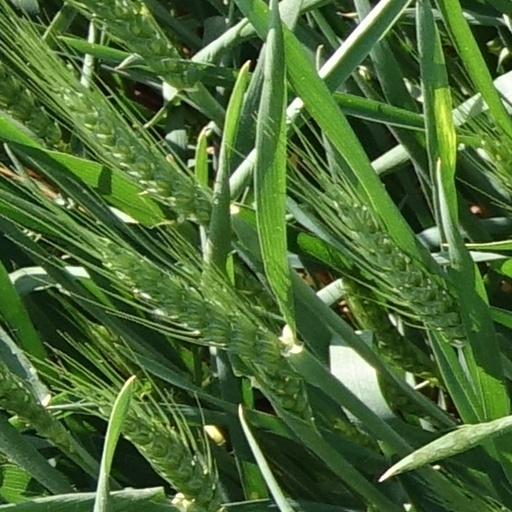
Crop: wheat